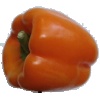
Label: orange_pepper